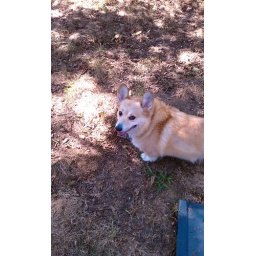
Zwei in the back yard.. standing on the dead grass he conquered with his powerful stream.